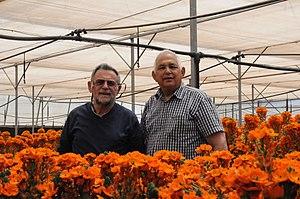
Le secteur de l’agriculture en Israël représente 2,5 % du PIB et 3,6 % des exportations, avec une population agricole ne représentant que 3,7 % de la population active.